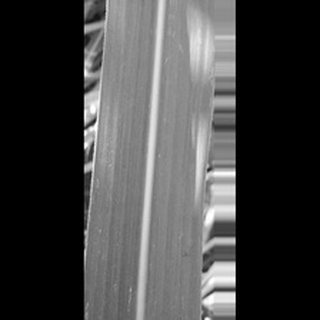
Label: healthy_sugarcane